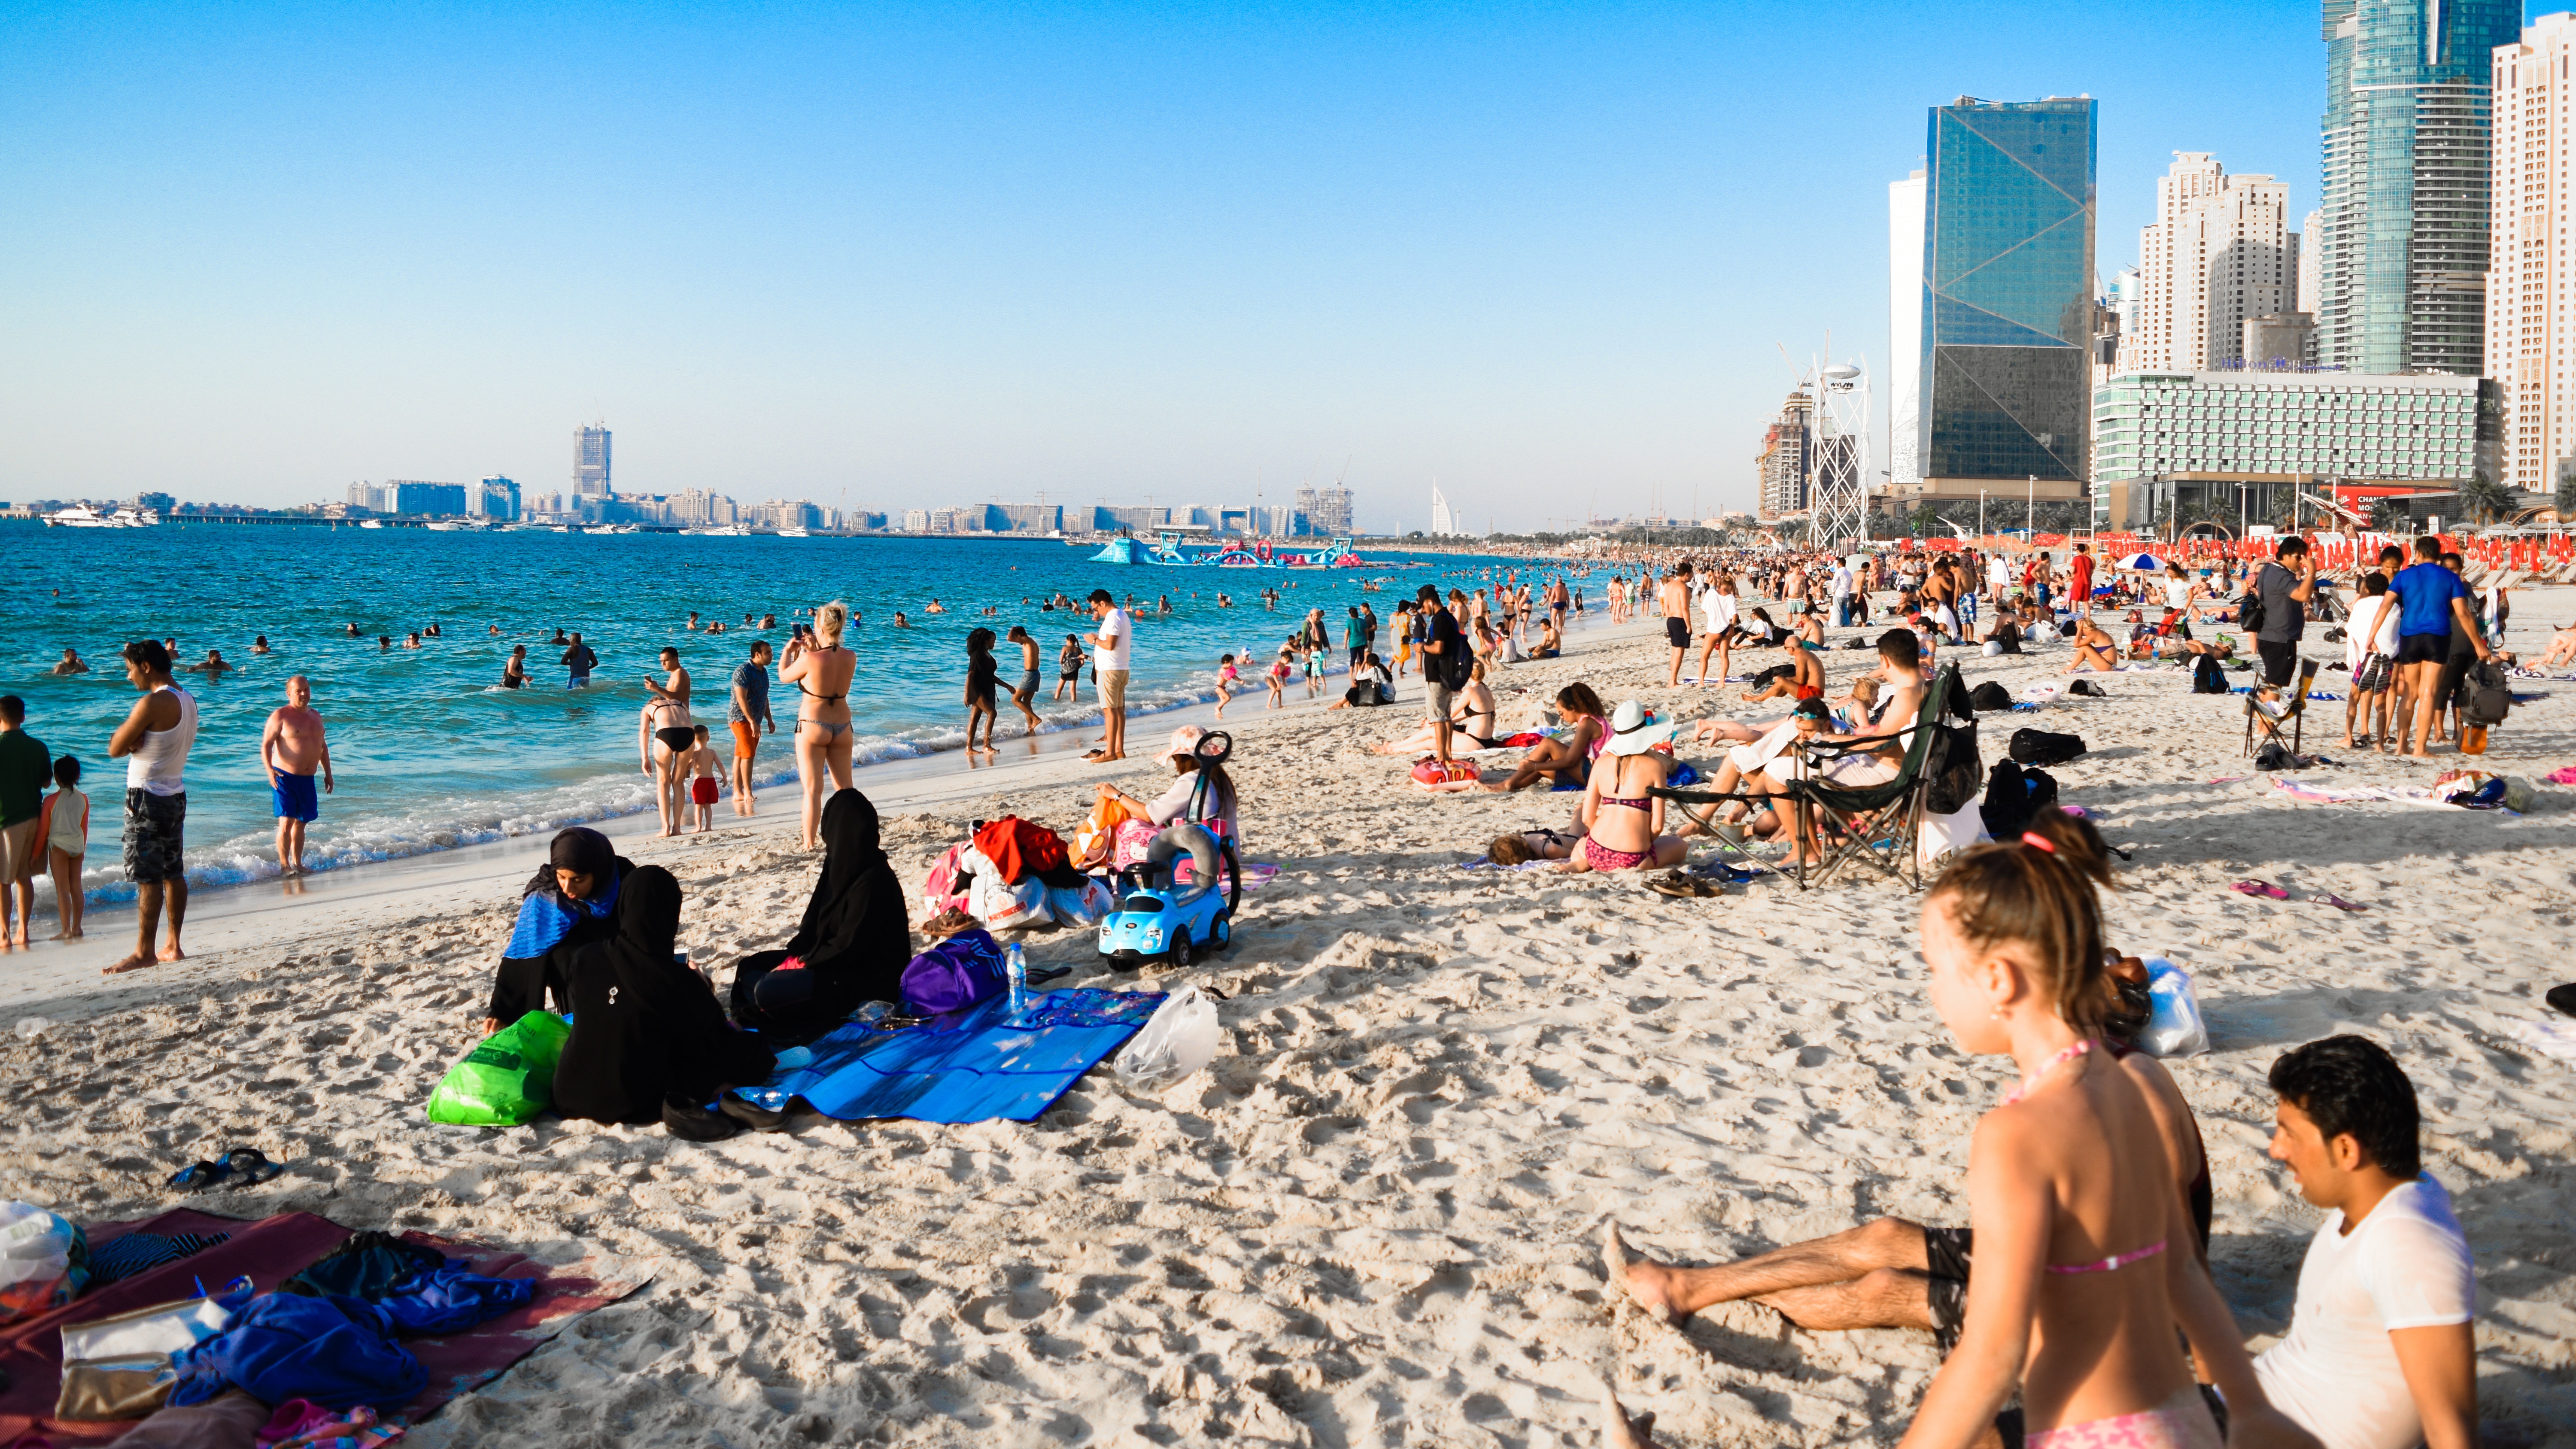
People on beach, beach, vacation, tourism, sun tanning, spring break, summer, coast, leisure, sea, sand, fun, water, shore, travel, ocean, coastal and oceanic landforms, crowd, city